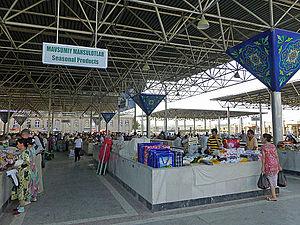
Siyob Bazaar, le grand marché de Samarcande (Ouzbékistan)